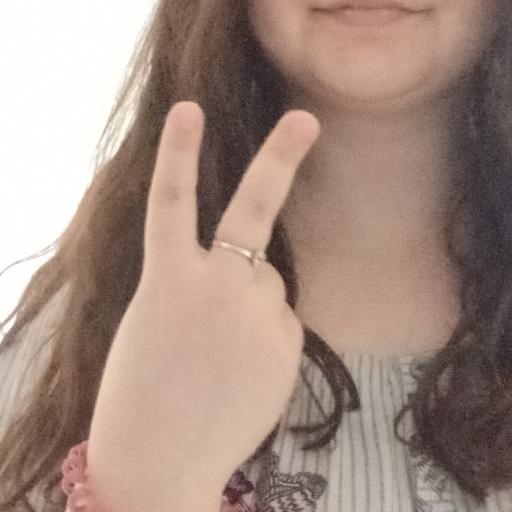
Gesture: peace_inverted